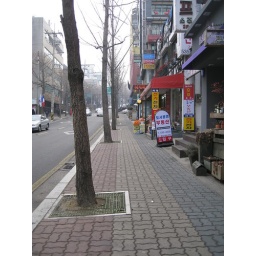
French quarter in Seocho-gu, notice the blue, white and red striped sidewalk